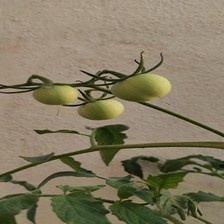
Label: tomato